Bigsby vibrato tailpiece

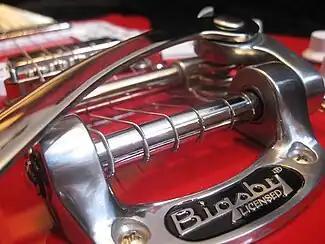
Bigsby B50 Tremolo Hardware

The Bigsby vibrato tailpiece (or Bigsby for short) is a type of mechanical vibrato device for electric guitar designed by Paul Bigsby and produced by the Bigsby Electric Guitar Company (currently an independently operated subsidiary of Fender Musical Instruments Corporation). The device allows musicians to bend the pitch of notes or entire chords with their pick hand for various effects.